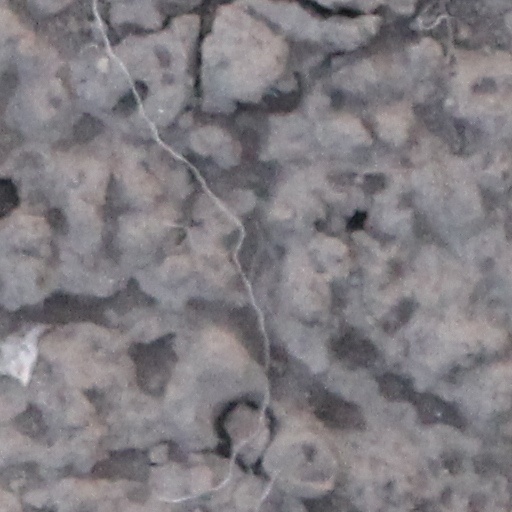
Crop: wheat